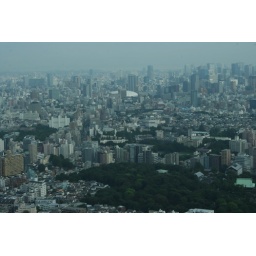
from the 60th floor of sunshine city building in ikebukuro